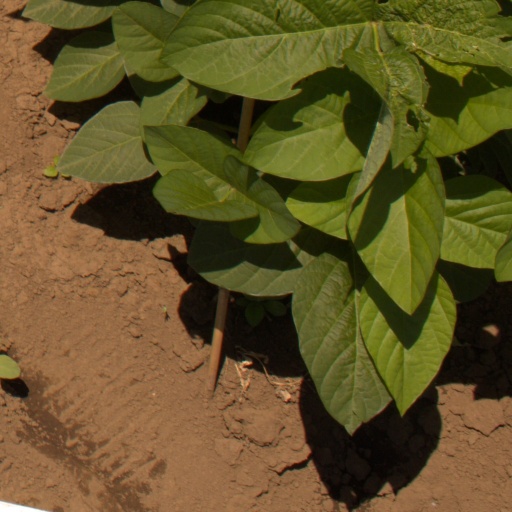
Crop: soybean